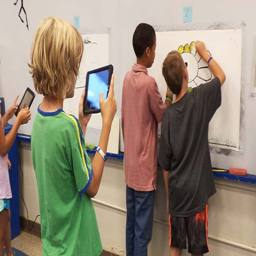
students drew and then a photograph was taken .